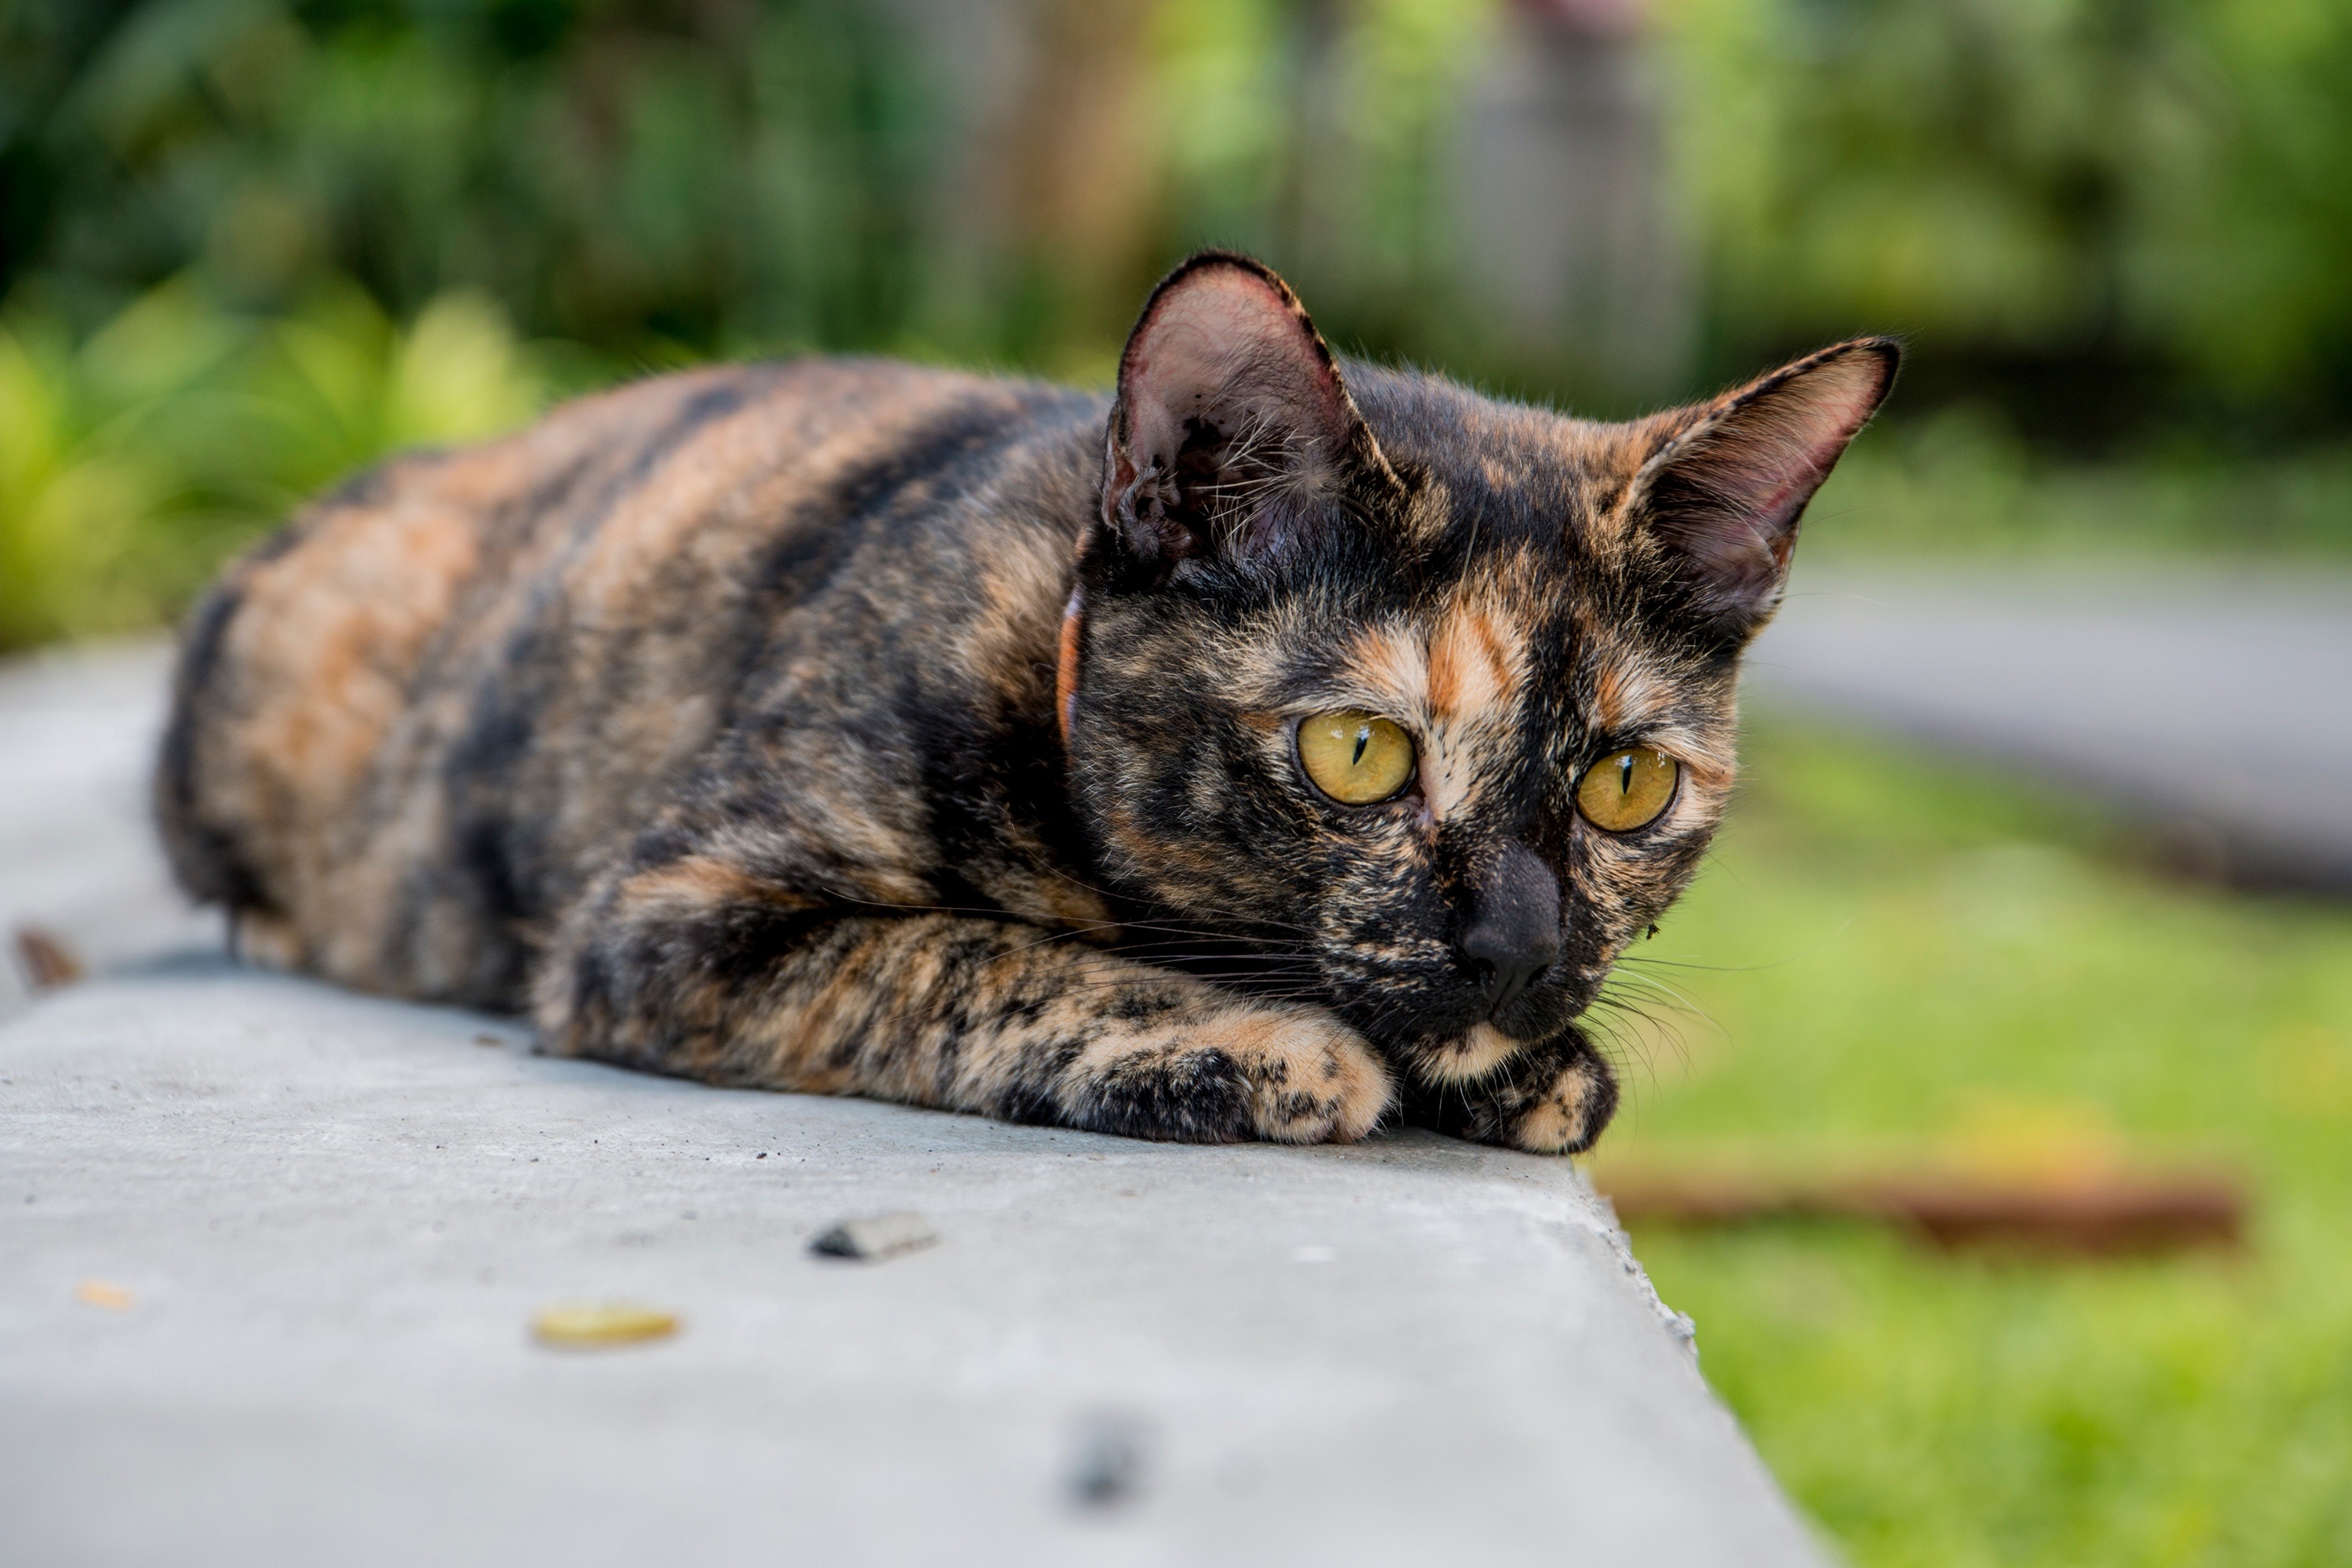
kitten, cat, mammal, fauna, whiskers, vertebrate, european shorthair, small to medium sized cats, cat like mammal, domestic short haired cat, for him